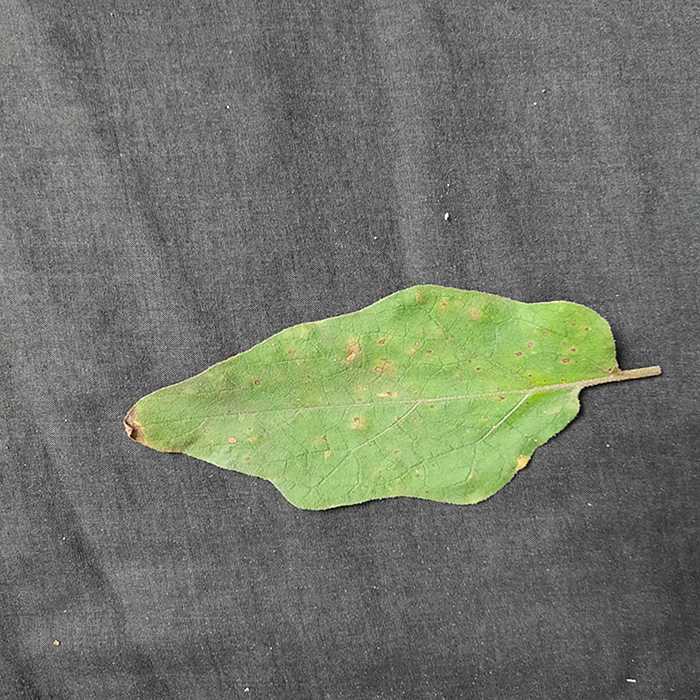
Plant: Eggplant
Label: Eggplant Cercopora leaf spot